Tony Knowland

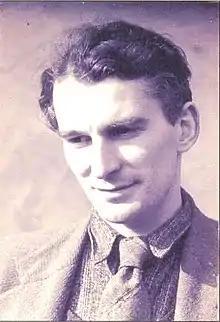
Tony Knowland in 1943

Anthony Stephen Knowland (22 March 1919 – 10 December 2006) was a professor of English literature, specialising in the work of W. B. Yeats, William Shakespeare, and classical Greek literature. He was a conscientious objector in World War II.